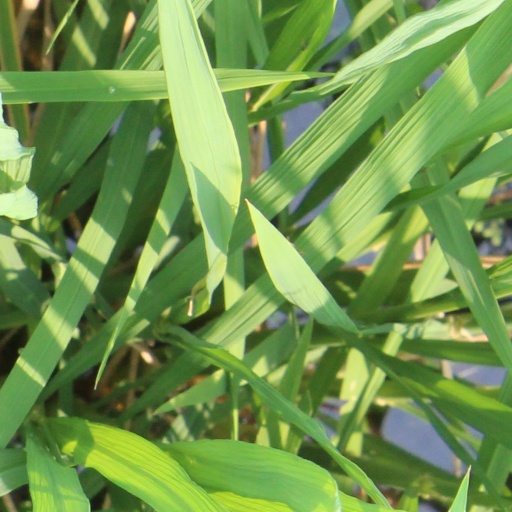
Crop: rice